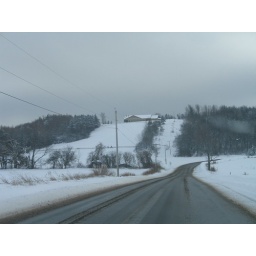
Approach to Highland Forest Skyline Lodge from road with sled hill in middle distance.